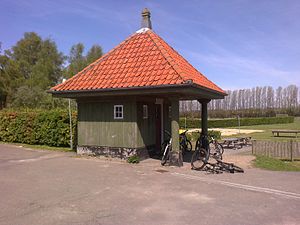
Bornholms Frie Idrætsskole
Mæby trinbræt-pavillon på Allingebanen står nu ved skolens idrætsplads
MæbyTrinbræt, i dag placeret på sportspladsen ved Bornholms Frie Idrætsskole
Bornholms Frie Idrætsskole er en friskole og prøveforberedende skole i Nyker på Bornholm. Skolen tilbyder Folkeskolens Afgangsprøve og